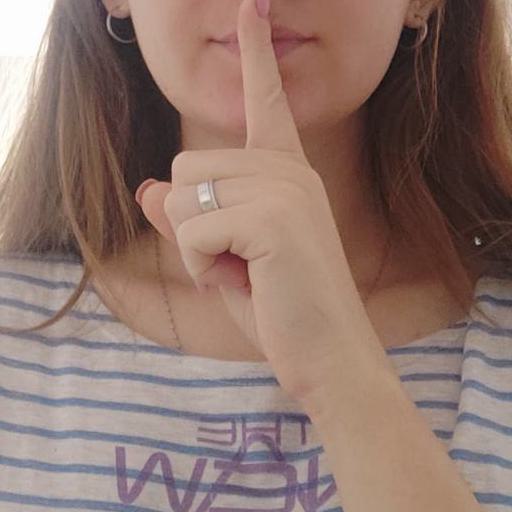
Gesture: mute